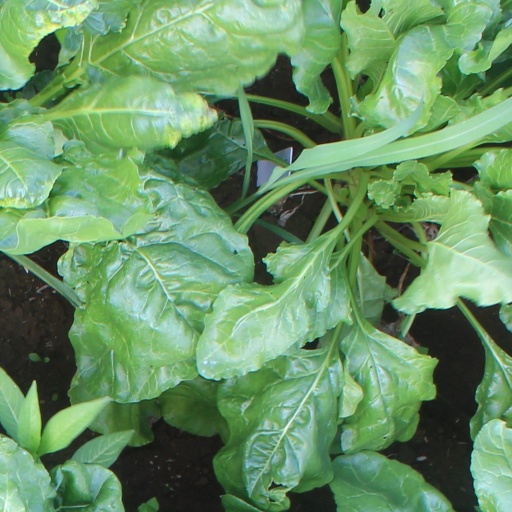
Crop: sugar beet